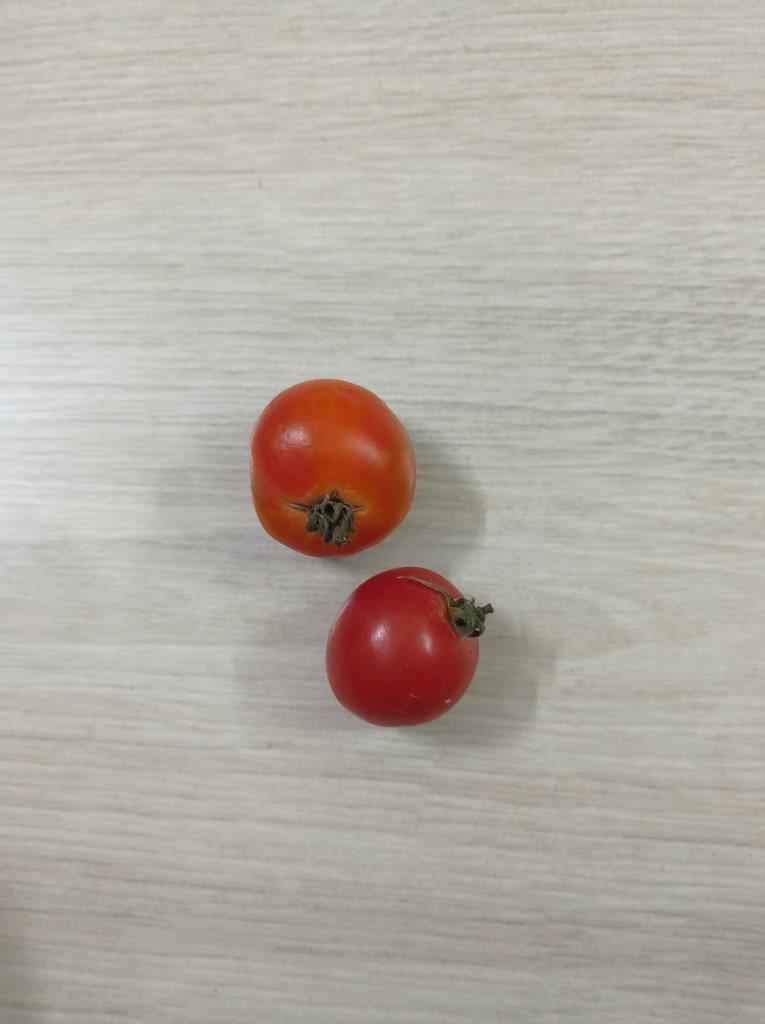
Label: Fresh